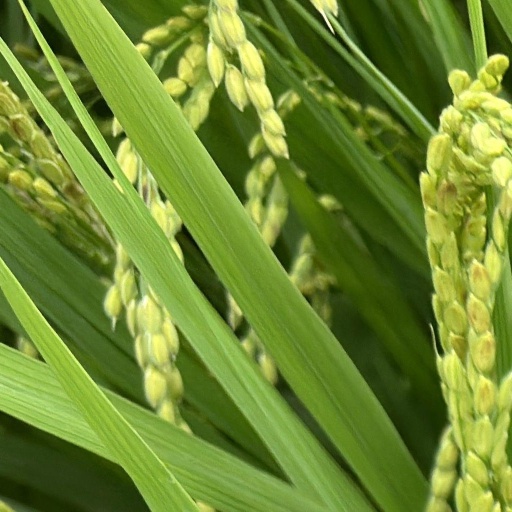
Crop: rice